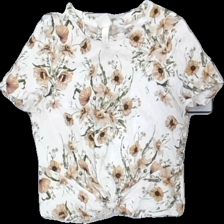
View: front
Type: Top
Category: Ladies
Brand: H&M
Colors: Beige, Brown, Green
Material: 100% cotton
Pattern: Floral print
Cut: Cropped
Size: XS
Season: All
Stains: Minor
Price range: <50
Recommended usage: Export